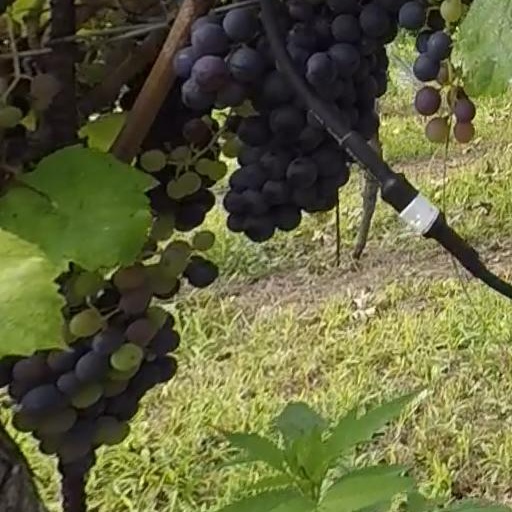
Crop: grape